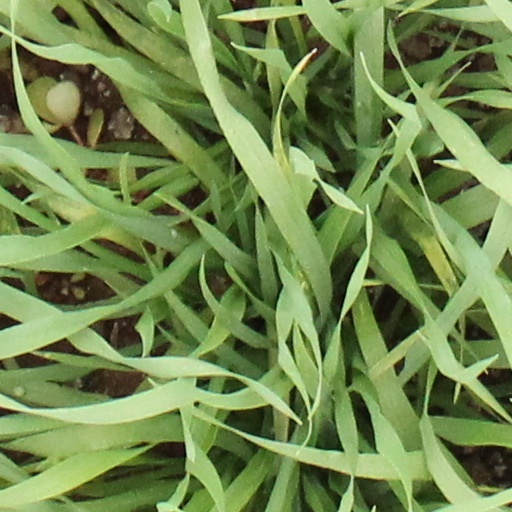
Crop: wheat